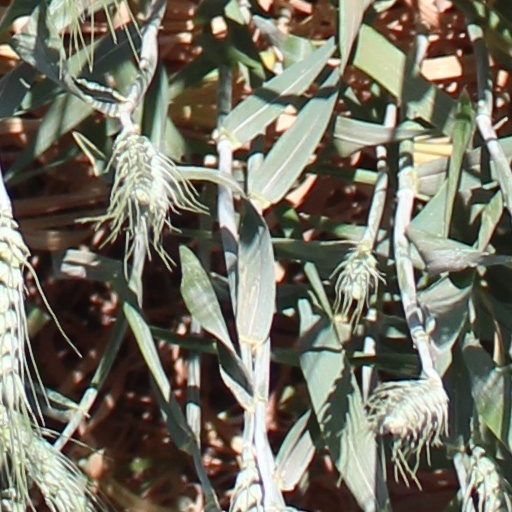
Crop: wheat